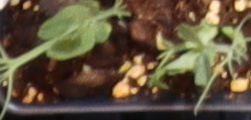
Label: Field Pea